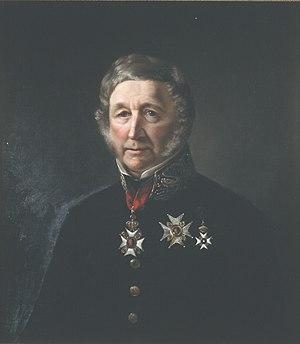
Cet article liste les membres de l'Assemblée constituante de Norvège lors de l'adoption de la constitution le 17 mai 1814. Ceux-ci ont été élu lors de l'élections de 1814, qui a débuté au mois de février.